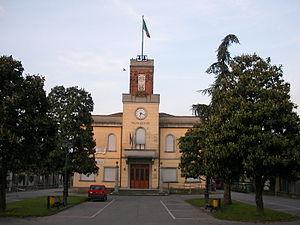
Pettorazza Grimani est une commune italienne de la province de Rovigo dans la région Vénétie en Italie.